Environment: real
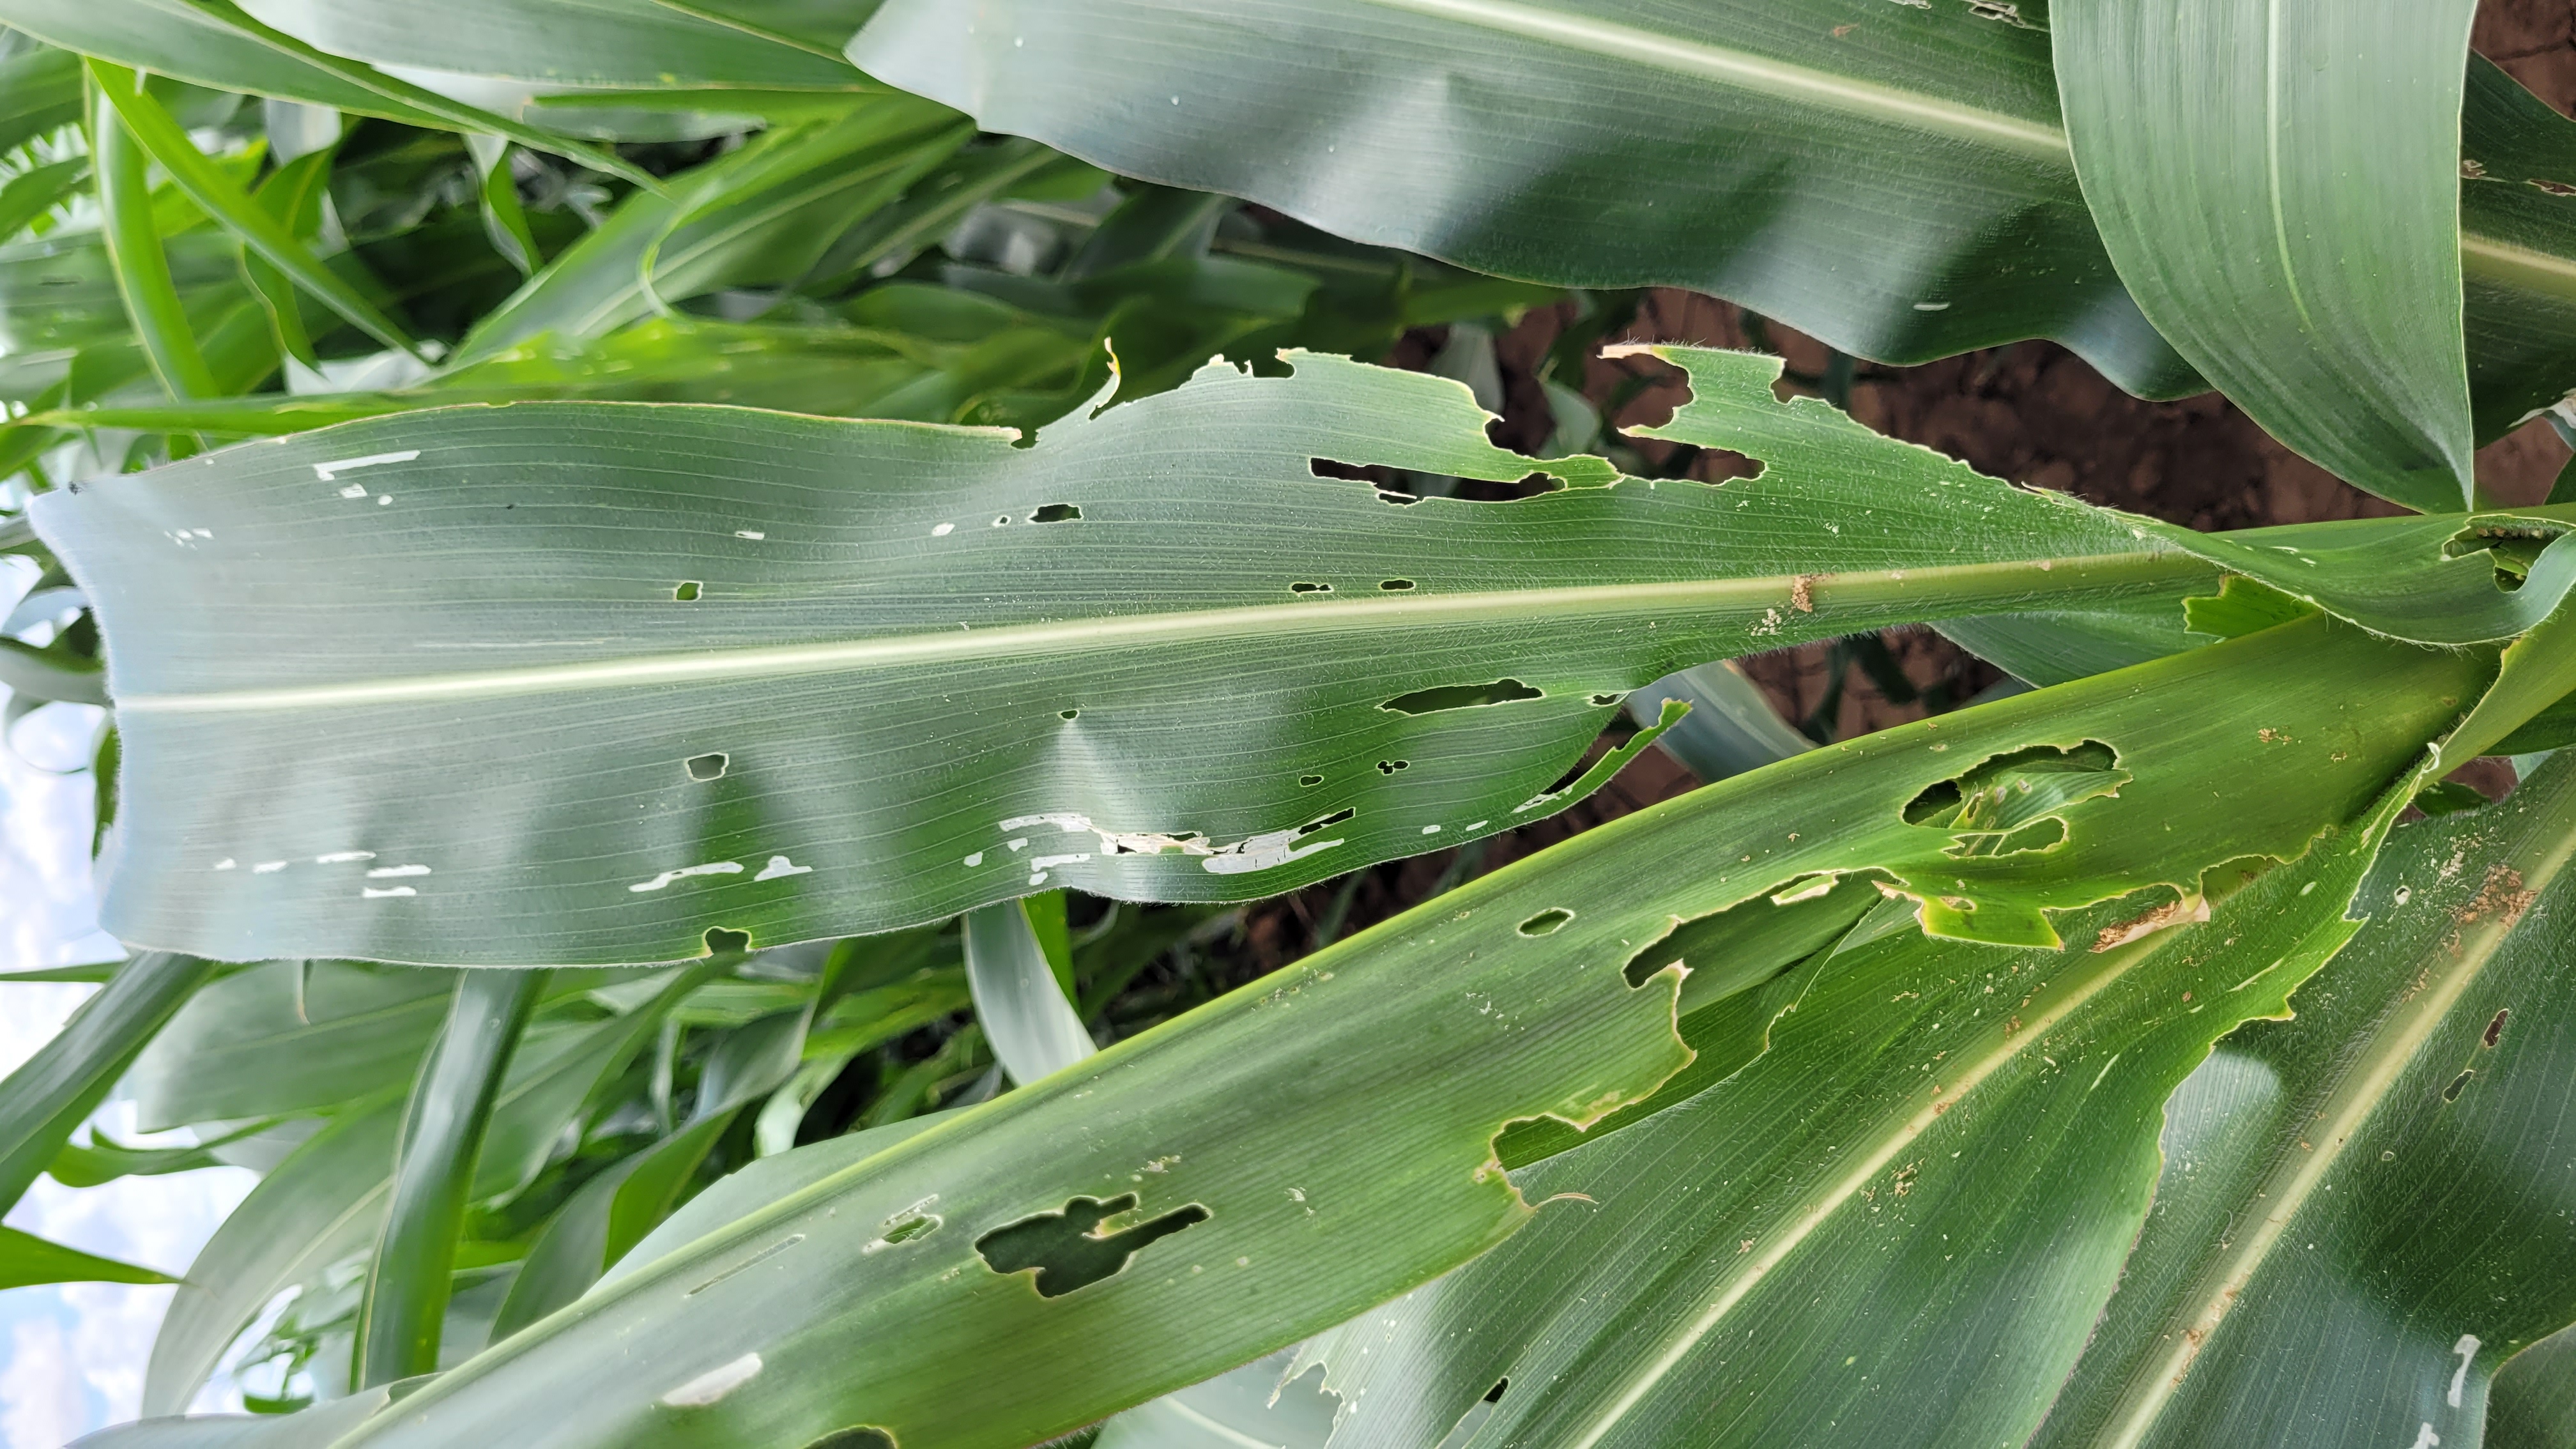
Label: fall_armyworm